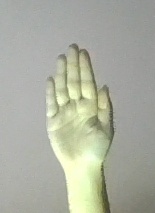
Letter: seen